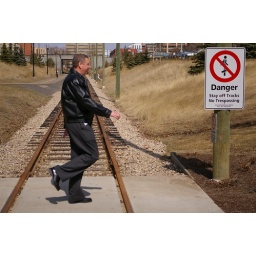
Gerry mocking the don't-walk-on-tracks sign while I get run over by the train behind me.